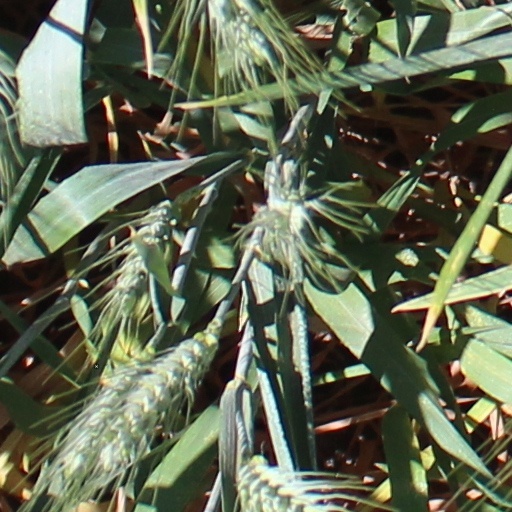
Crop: wheat